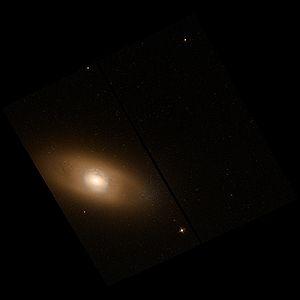
NGC 3489 est une galaxie lenticulaire située dans la constellation du Lion à environ 31 millions d'années-lumière de la Voie lactée. NGC 3489 a été découvert par l'astronome germano-britannique William Herschel en 1784.